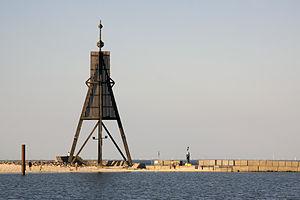
Cuxhaven est une ville d'Allemagne située en Basse-Saxe.